Crab-eating macaque

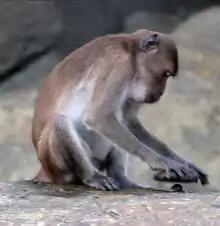
A crab-eating macaque using a stone as tool

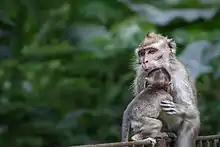
Female and juvenile crab-eating macaques at Djuanda Forest Park, West Java, Indonesia

Crab-eating macaques are the only old world monkey known to use stone tools in their daily foraging. This is mainly observed in populations along the ocean of Thailand and Myanmar ("M.f. aurea" subspecies). A 1887 report described observations to tool use in a Myanmar population. Over 100 years later the first published report is published in 2007. describing crab-eating macaques in Thailand using ax shaped stones to crack rock oysters, detached gastropods, bivalves, and swimming crabs. Also in Thailand, crab-eating macaques have been observed using tools to crack open oil palm nuts in abandoned plantations, the rapid uptake of oil palm nutcracking shows macaques ability to take advantage of anthropogenic changes and the recent establishment of this behavior indicates the potential for macaques to exhibit cultural tendencies. Unfortunately, human activities can negatively impact tool-using macaques, thus disrupting the persistence of these stone tool use traditions.